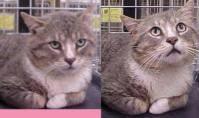
cat